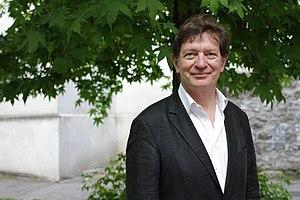
Magistrat à la Cour des comptes de Genève
François Paychère est né le 3 novembre 1958 à Genève. Il est magistrat de la Cour des comptes de Genève depuis l'élection du 4 novembre 2012, sous la bannière du parti socialiste. Il a présidé la Cour des comptes de 2013 à 2014.